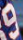
Number: 9